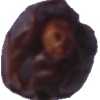
Label: dates